Question: Please indicate a possible affordance area of the brush_with_toothbrush that can be used for brushing
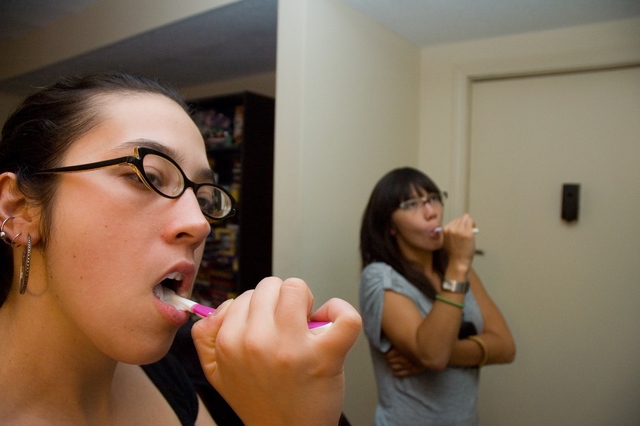
Answer: [157.85, 292.157, 224.807, 328.679]